Crosley Broadcasting Corporation

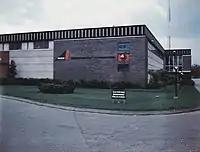
WLWC Studios in the 1960s.

WCMH-TV used the "WLWC" call letters from its 1949 sign-on until the station was sold to Outlet Broadcasting in 1976. In the 1990s, WCMH entered into an agreement to manage the operations of WWHO in the Columbus market under a "local marketing agreement" (LMA) with Fant Broadcasting, owner of WWHO-TV. Outlet, in turn, owned 20% of Fant. Due to the success of this arrangement, WCMH's sister station WJAR in Providence, Rhode Island entered into a similar arrangement to operate Channel 28 in that market, also owned by Fant.